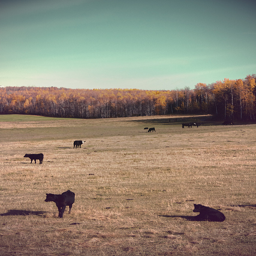
A group of animals standing around a dry grass field.
Cattle stand in the pasture on a sunny fall day.
six small cows in a large dry field
Cows in a field of brown grass and trees with fall colors.
Several cows grazing in a field with one lying down.